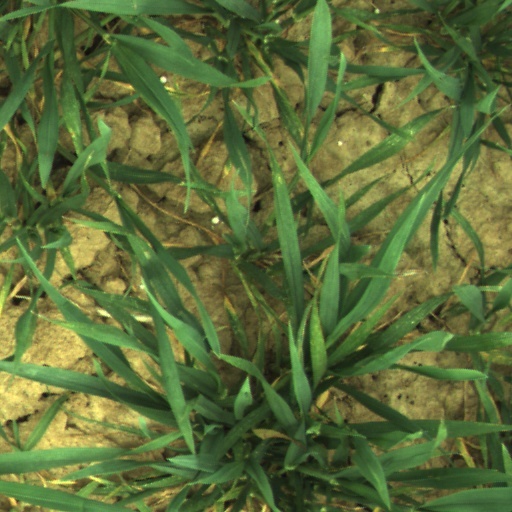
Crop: wheat